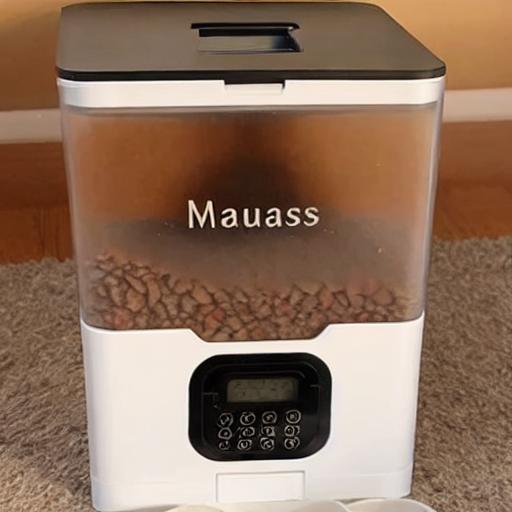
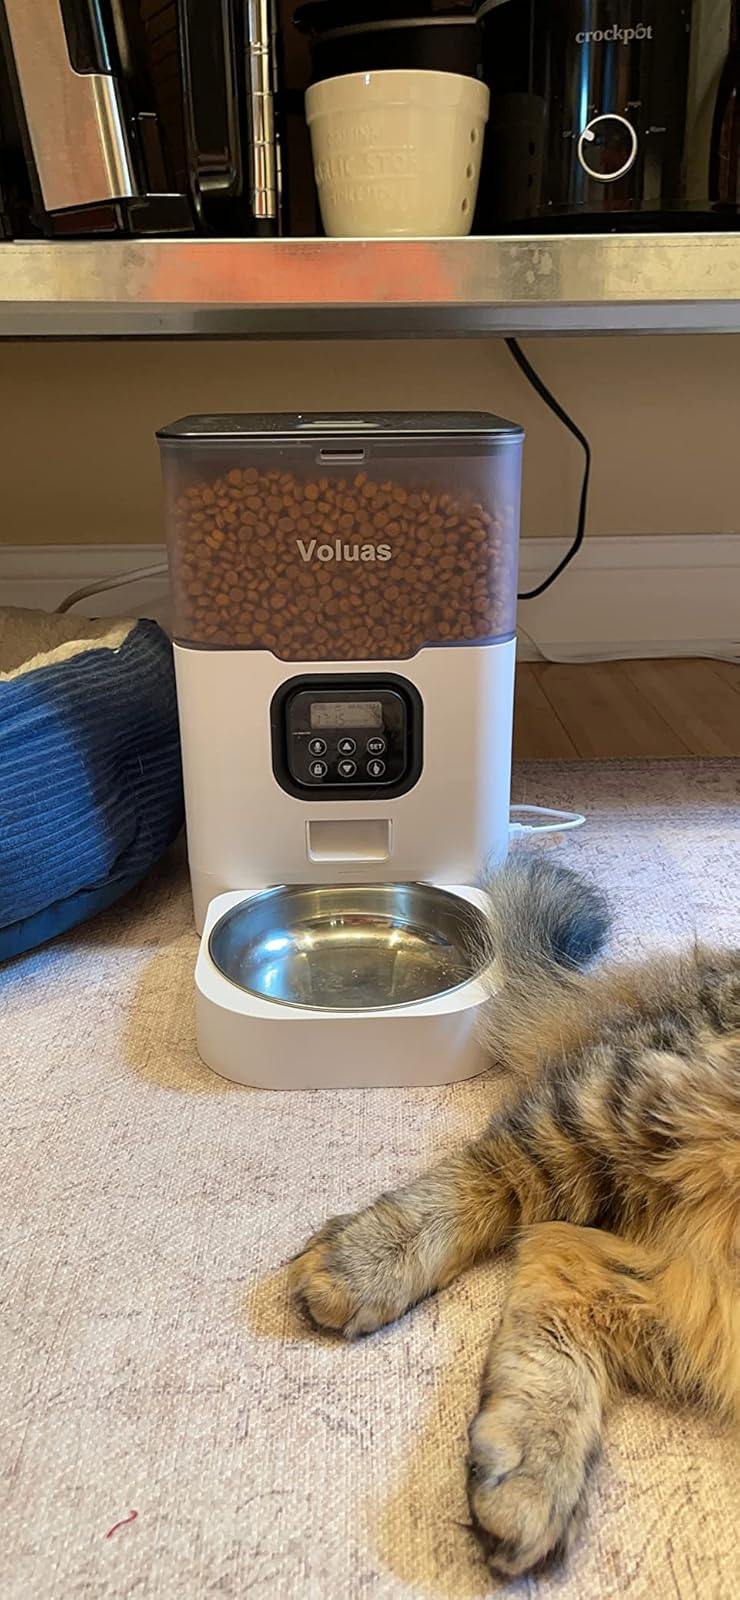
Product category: items_feeder
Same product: no